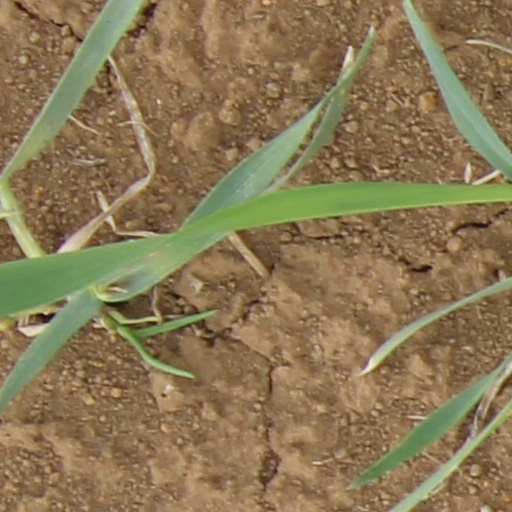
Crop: wheat